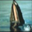
Label: whale